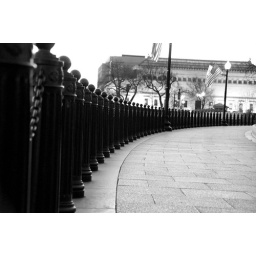
poles in front of the white house